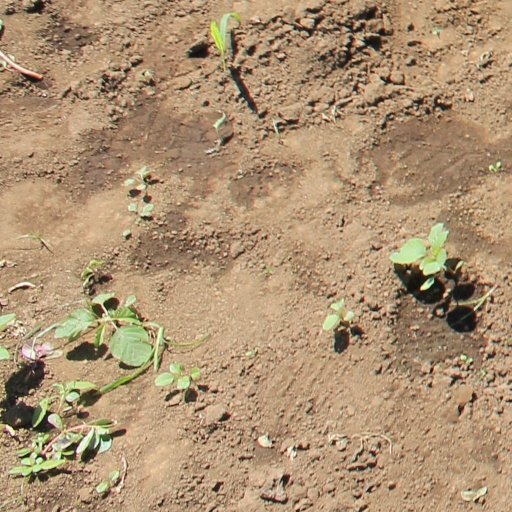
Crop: soybean